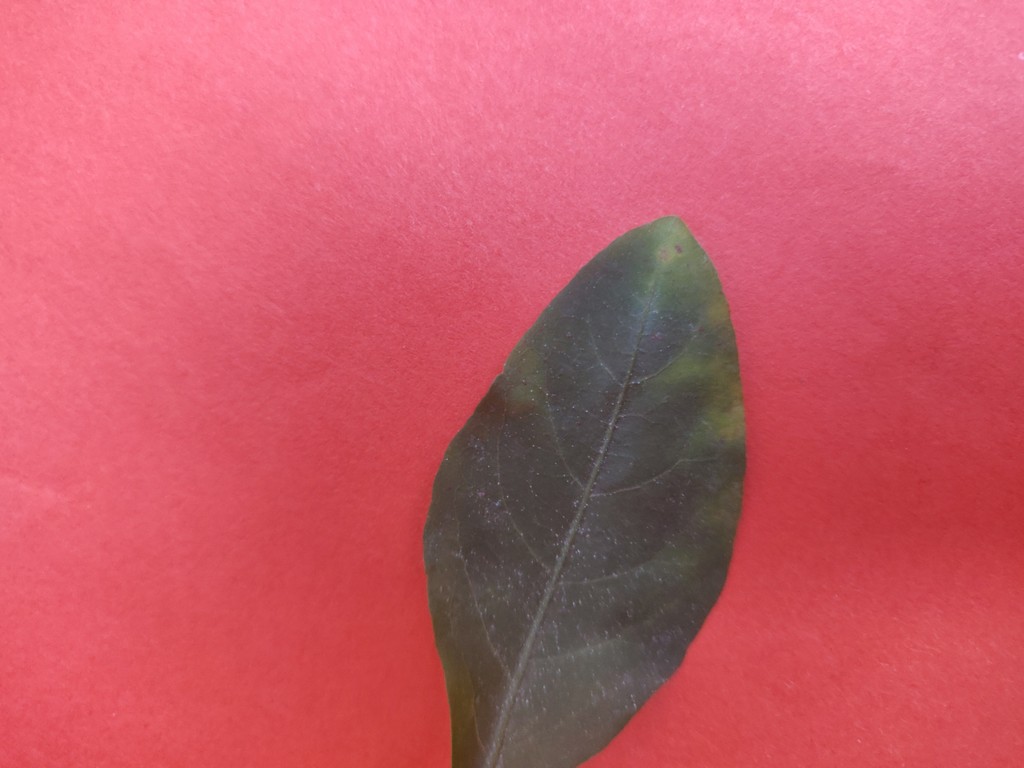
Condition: Unhealthy
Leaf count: single
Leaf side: front